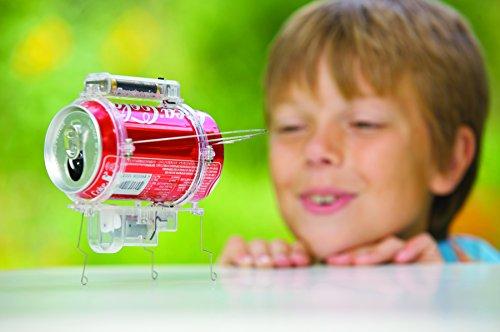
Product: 4M Soda Can Robug
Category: Toys & Games | Kids' Electronics | Remote- & App-Controlled Figures & Robots
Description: The 4M Soda Can Robug teaches the value of recycling by repurposing a used can into a fun and functional robot.
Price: $15.95